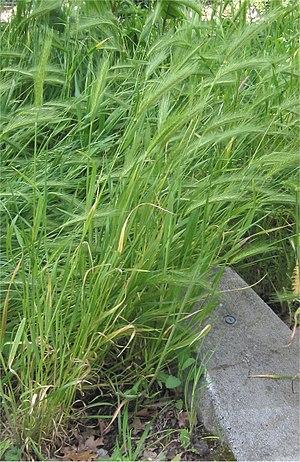
Hordeum murinum est une espèce de plantes monocotylédones de la famille des Poaceae, sous-famille des Pooideae, originaire des régions tempérées de l'Ancien Monde.